St. Luke's Episcopal Church (Cahaba, Alabama)

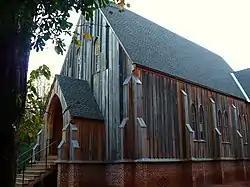
St. Luke's Episcopal Church at Cahaba in 2010

St. Luke's Episcopal Church is a historic Carpenter Gothic church, built during the 1850s at Cahaba, the first capital of Alabama, United States, from 1820 to 1826. The unknown builder closely followed plans published by architect Richard Upjohn in his 1852 book "Rural Architecture".